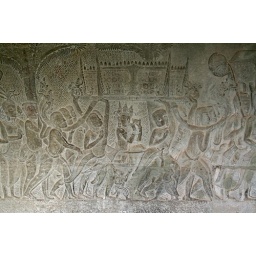
The queen in a sedan chair